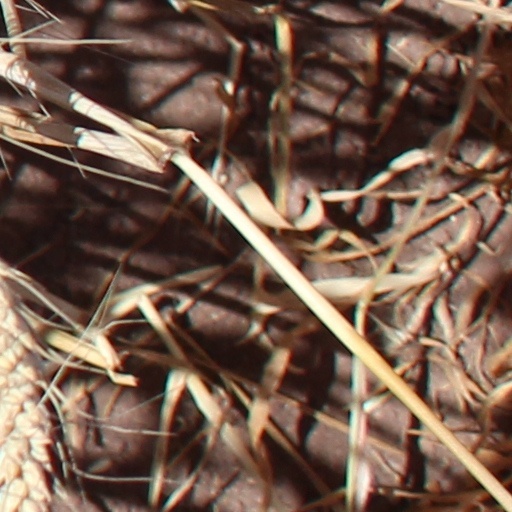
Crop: wheat